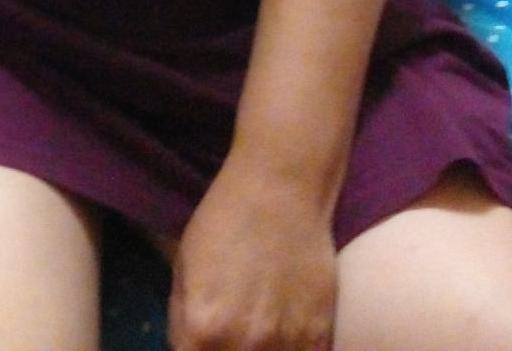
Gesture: no_gesture